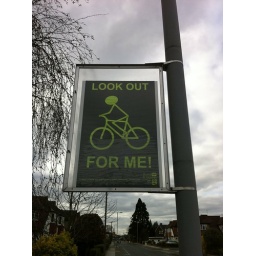
Uniquely random street sign in New Malden...